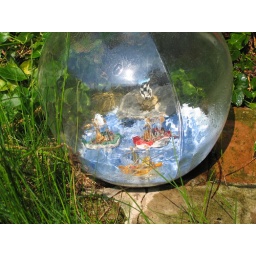
Three wooden boats in a bottle